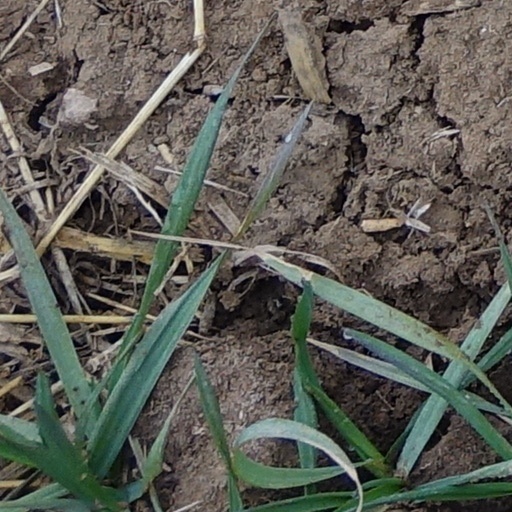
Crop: wheat